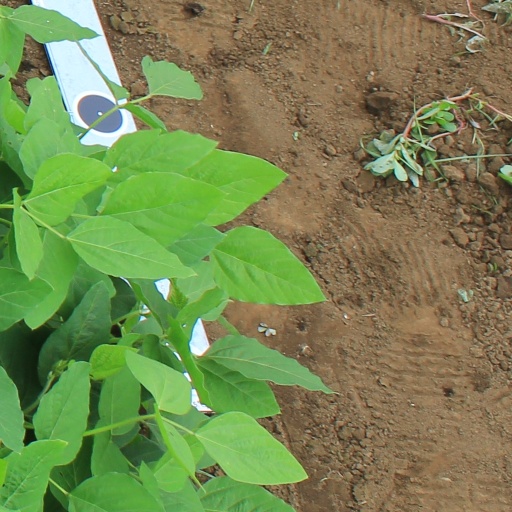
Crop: soybean